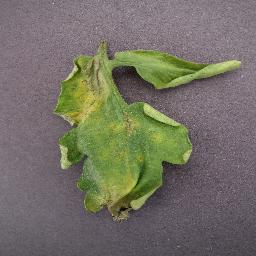
Label: Tomato___Late_blight